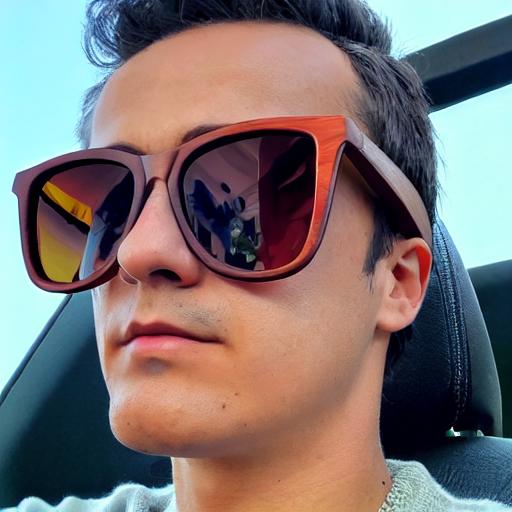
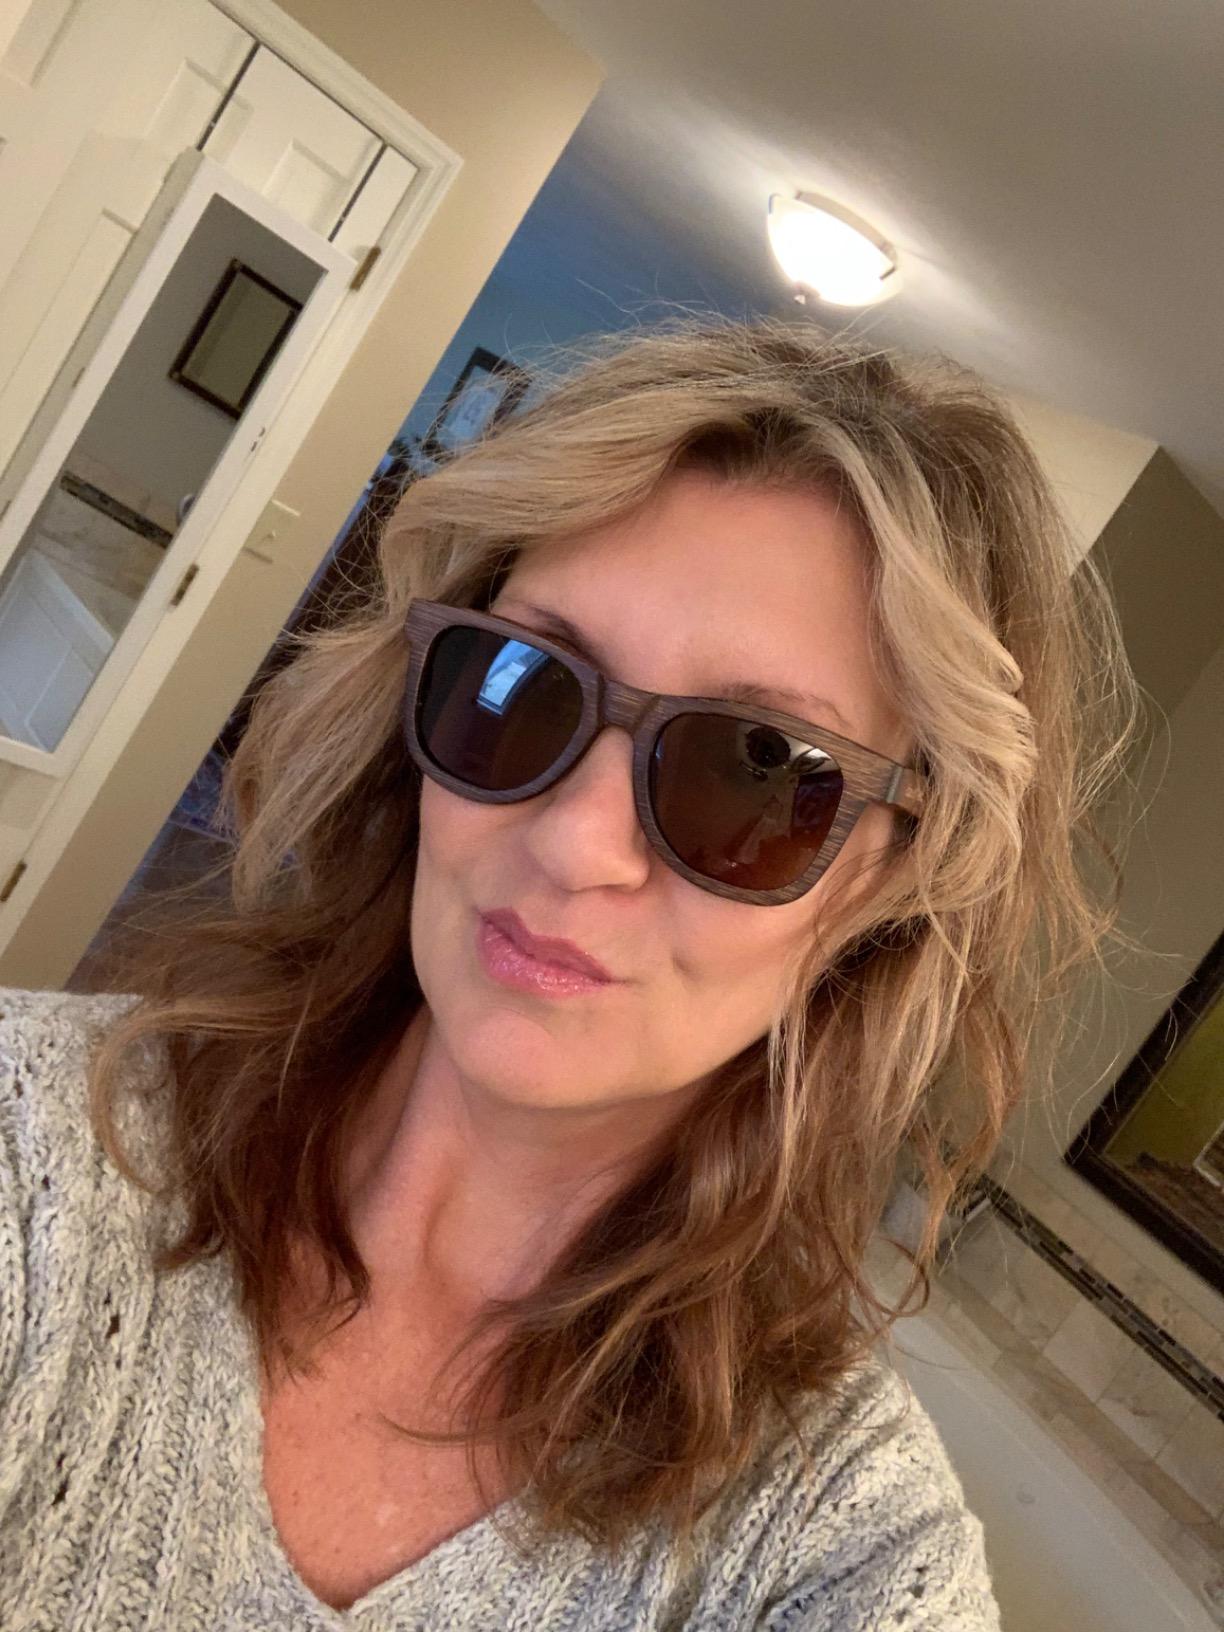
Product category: accessories_sunglasses
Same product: no